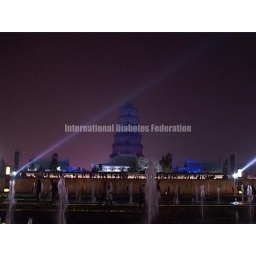
One of 27 monuments and buildings in China that went blue for World Diabetes Day 2010.